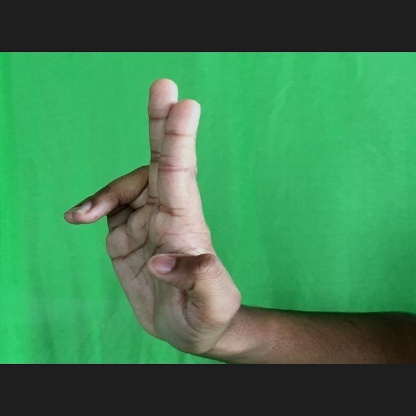
Mudra: Ardhapathaka